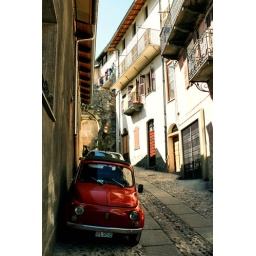
A cute car parked in a street in Tende, France.